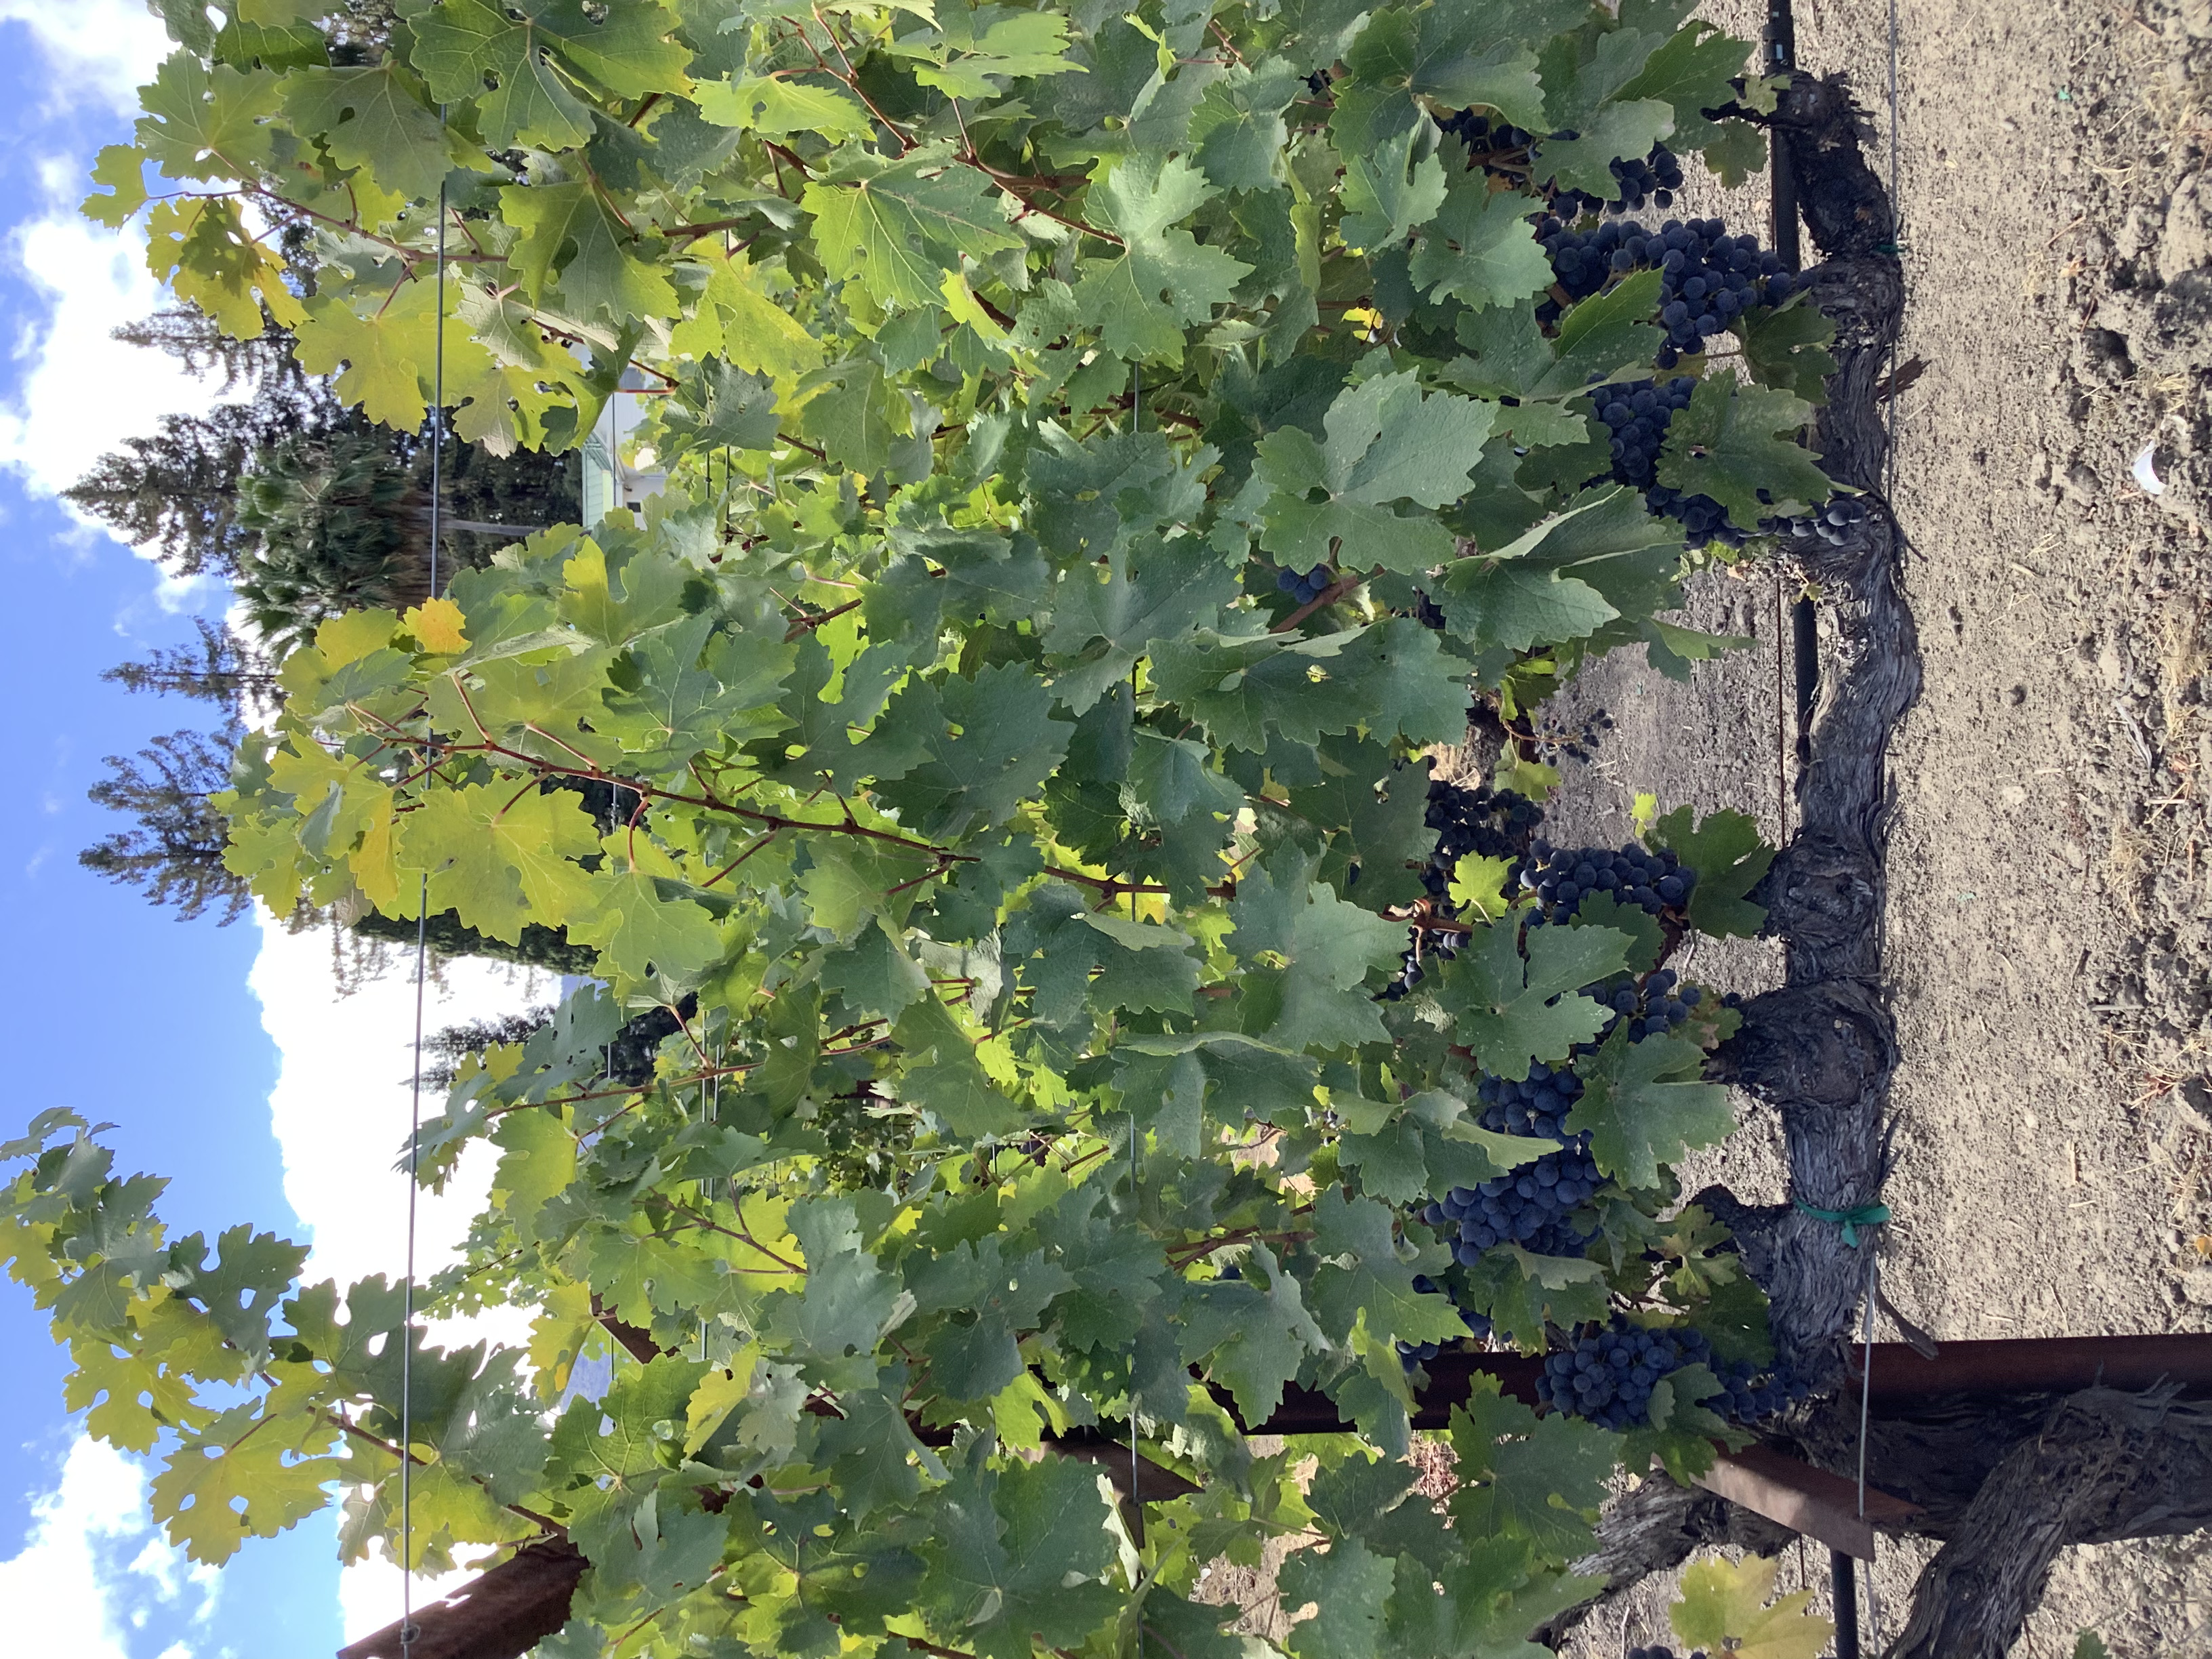
Label: No Virus